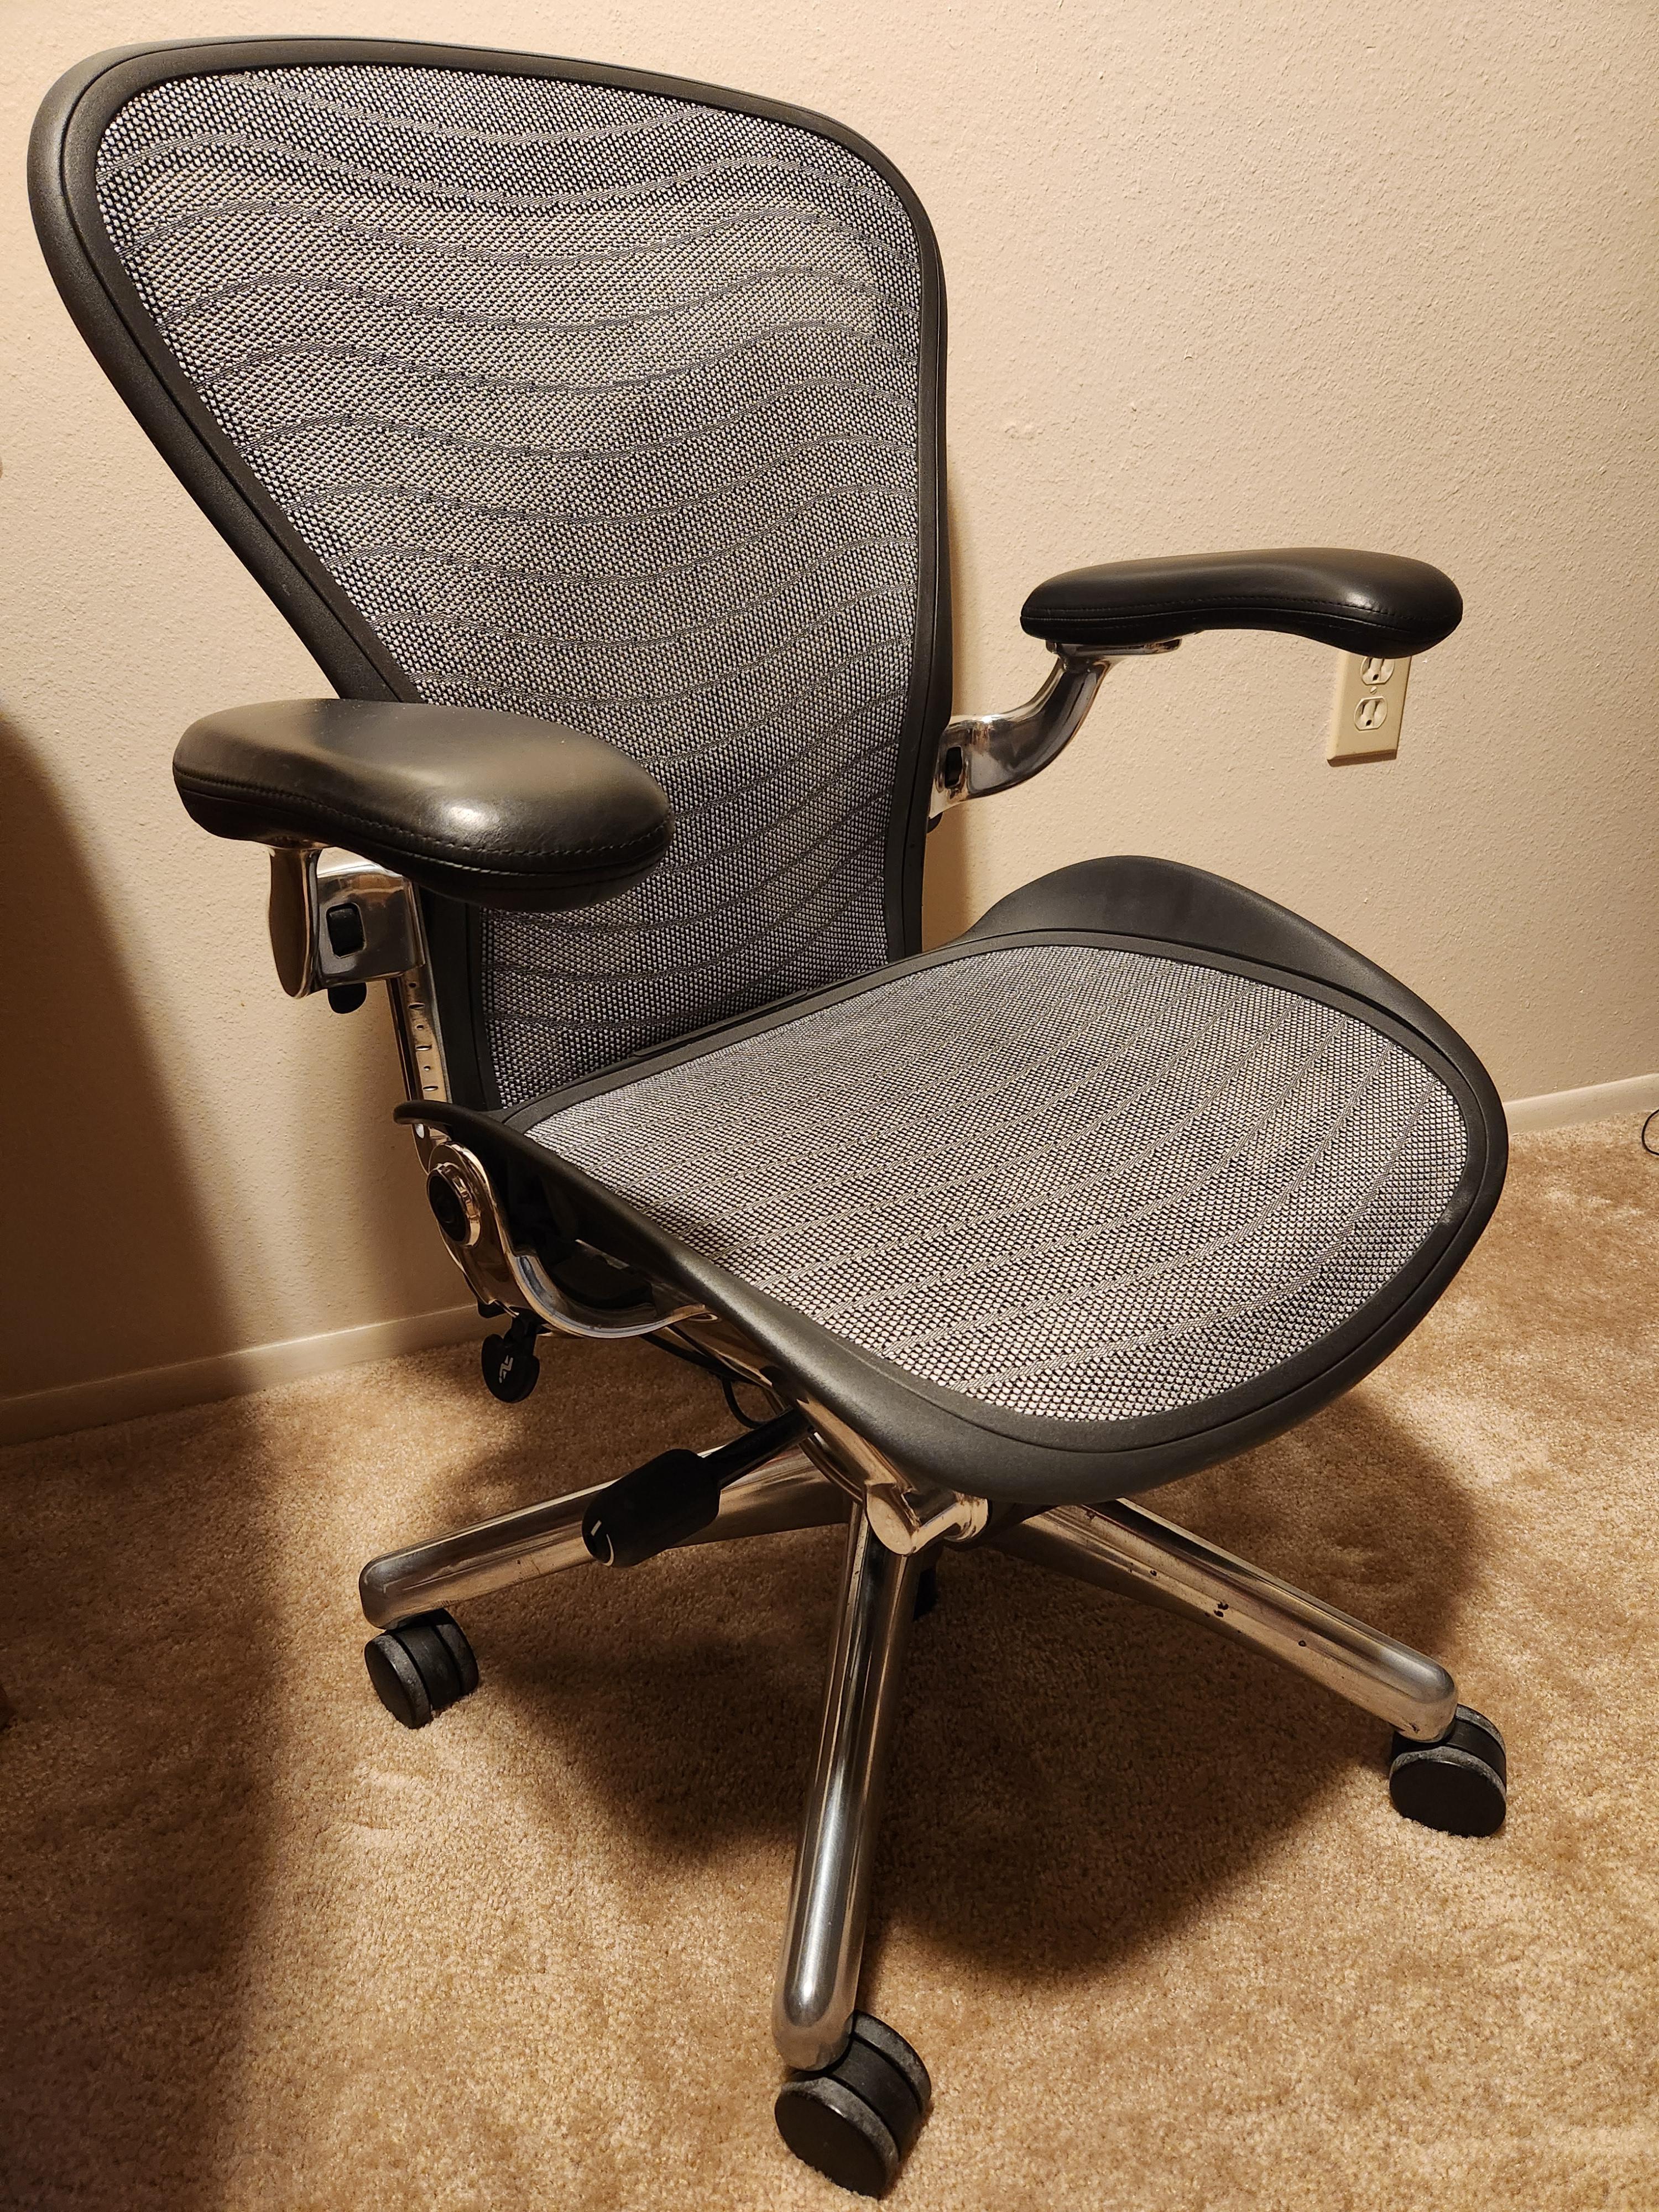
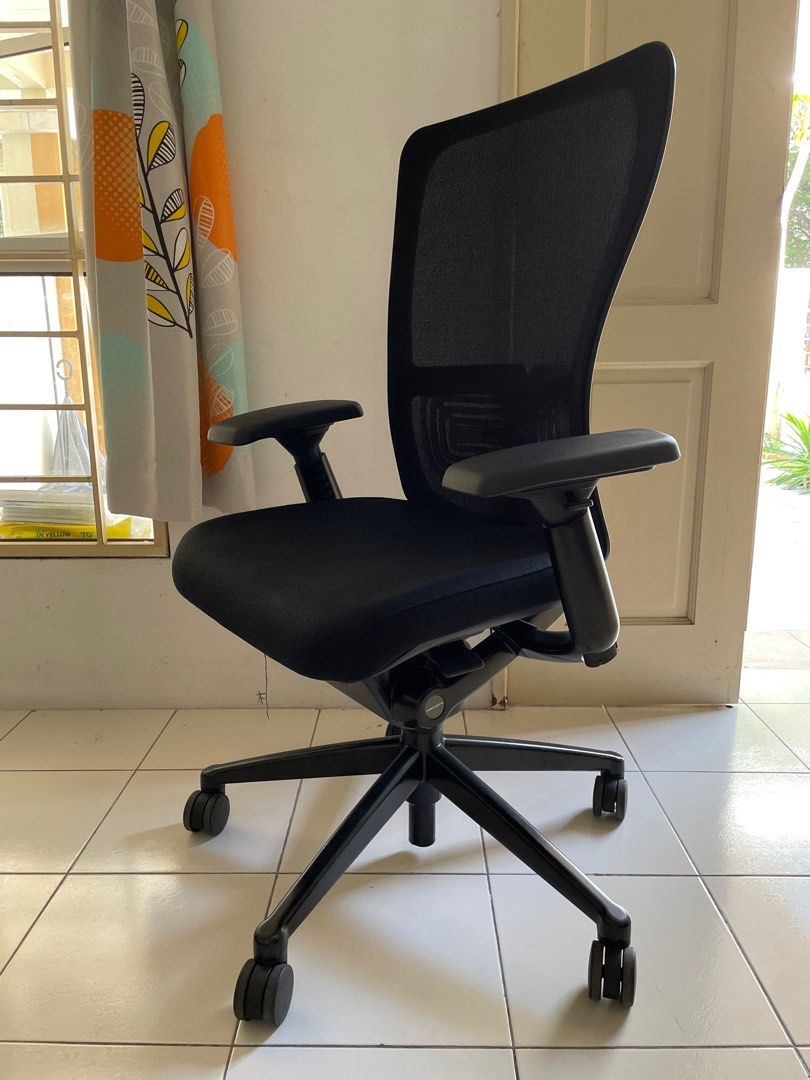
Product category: items_chair
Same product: no